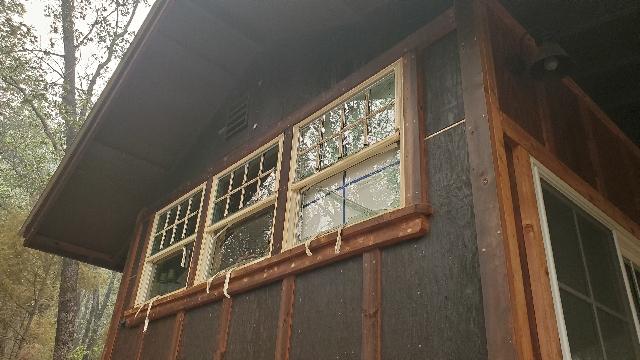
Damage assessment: affected